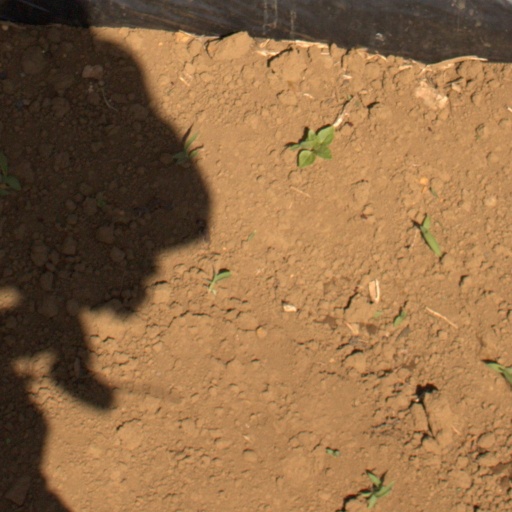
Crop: Jerusalem artichoke